Mačkin Hrib

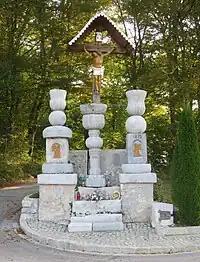
The Naral Shrine

The Naral Shrine, also known as the Naral Cross, stands west of Mačkin Hrib. It was created in the nineteenth century by the local stonecutter Jože Novak after he returned from his military service. The wayside shrine is composed of a wooden cross on a stone plinth with a cast-iron support (from the Auersperg iron foundry in Dvor) and three columns with cup-shaped carvings at the top. The years 1875, 1884, and 1896 are carved into the stone.